Korean Seon

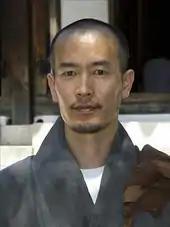
Korean bhikṣu of the Seon school

By the eleventh century Seon Buddhism became established in Korea. It distinguished itself from the existing Five Schools and their scriptural emphasis. Tension developed between the new meditational schools and the previously existing scholastic schools, which were described by the term "gyo", meaning "learning" or "study". Efforts were needed to attain mutual understanding and rapprochement between Seon and these scholastic schools.